2021 FIL World Luge Championships – Men's singles

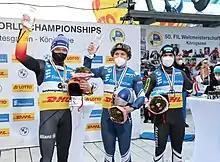
Men's at the FIL World Luge Championships Königssee 2021 by Sandro Halank–

The Men's singles competition at the 2021 FIL World Luge Championships was held on 30 January 2021.